Va'eira

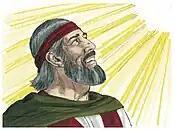
God Answered Moses (1984 illustration by Jim Padgett, courtesy of Distant Shores Media/Sweet Publishing)

In Exodus 2:24 and 6:5–6, God remembered God's covenant with Abraham, Isaac, and Jacob to deliver the Israelites from Egyptian bondage. Similarly, God remembered Noah to deliver him from the flood in Genesis 8:1; God promised to remember God's covenant not to destroy the Earth again by flood in Genesis 9:15–16; God remembered Abraham to deliver Lot from the destruction of Sodom and Gomorrah in Genesis 19:29; God remembered Rachel to deliver her from childlessness in Genesis 30:22; Moses called on God to remember God's covenant with Abraham, Isaac, and Jacob to deliver the Israelites from God's wrath after the incident of the Golden Calf in Exodus 32:13 and Deuteronomy 9:27; God promises to "remember" God's covenant with Jacob, Isaac, and Abraham to deliver the Israelites and the Land of Israel in Leviticus 26:42–45; the Israelites were to blow upon their trumpets to be remembered and delivered from their enemies in Numbers 10:9; Samson called on God to deliver him from the Philistines in Judges 16:28; Hannah prayed for God to remember her and deliver her from childlessness in 1 Samuel 1:11 and God remembered Hannah's prayer to deliver her from childlessness in 1 Samuel 1:19; Hezekiah called on God to remember Hezekiah's faithfulness to deliver him from sickness in 2 Kings 20:3 and Isaiah 38:3; Jeremiah called on God to remember God's covenant with the Israelites to not condemn them in Jeremiah 14:21; Jeremiah called on God to remember him and think of him, and avenge him of his persecutors in Jeremiah 15:15; God promises to remember God's covenant with the Israelites and establish an everlasting covenant in Ezekiel 16:60; God remembers the cry of the humble in Zion to avenge them in Psalm 9:13; David called upon God to remember God's compassion and mercy in Psalm 25:6; Asaph called on God to remember God's congregation to deliver them from their enemies in Psalm 74:2; God remembered that the Israelites were only human in Psalm 78:39; Ethan the Ezrahite called on God to remember how short Ethan's life was in Psalm 89:48; God remembers that humans are but dust in Psalm 103:14; God remembers God's covenant with Abraham, Isaac, and Jacob in Psalm 105:8–10; God remembers God's word to Abraham to deliver the Israelites to the Land of Israel in Psalm 105:42–44; the Psalmist calls on God to remember him to favor God's people, to think of him at God's salvation, that he might behold the prosperity of God's people in Psalm 106:4–5; God remembered God's covenant and repented according to God's mercy to deliver the Israelites in the wake of their rebellion and iniquity in Psalm 106:4–5; the Psalmist calls on God to remember God's word to God's servant to give him hope in Psalm 119:49; God remembered us in our low estate to deliver us from our adversaries in Psalm 136:23–24; Job called on God to remember him to deliver him from God's wrath in Job 14:13; Nehemiah prayed to God to remember God's promise to Moses to deliver the Israelites from exile in Nehemiah 1:8; and Nehemiah prayed to God to remember him to deliver him for good in Nehemiah 13:14–31.